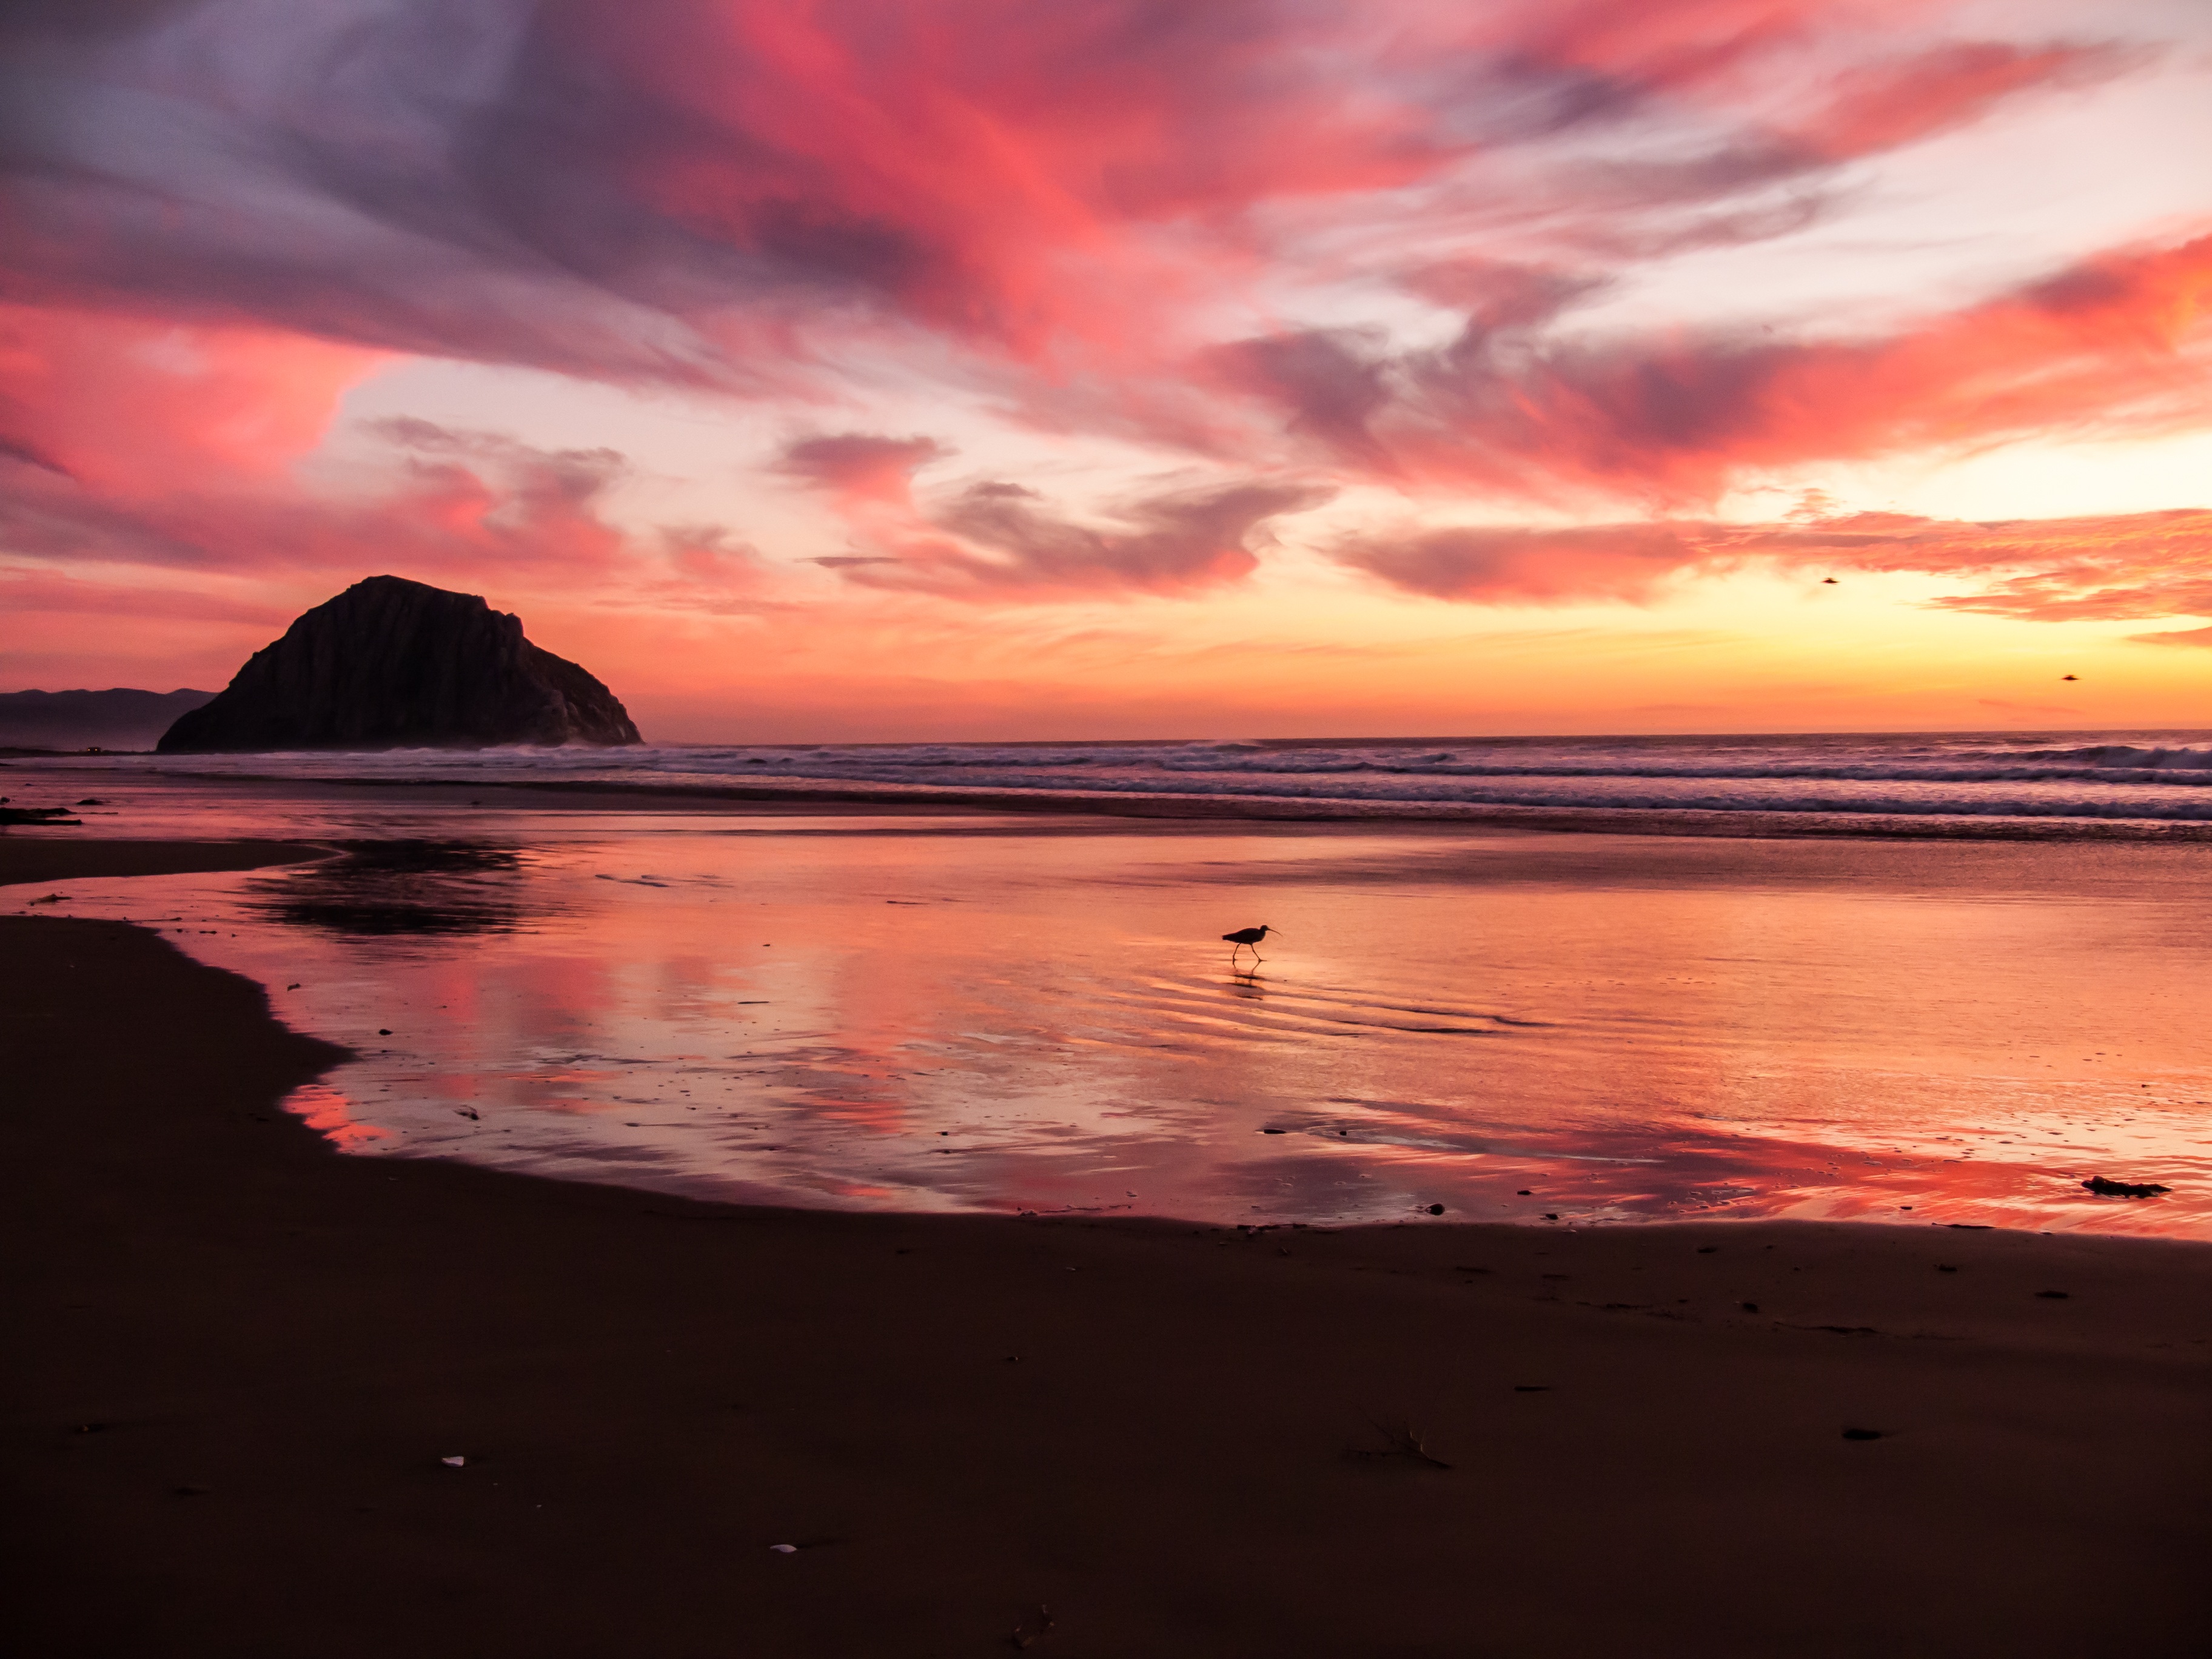
beach, sea, coast, water, rock, ocean, horizon, bird, cloud, sky, sun, sunrise, sunset, morning, shore, wave, dawn, dusk, evening, orange, food, reflection, glow, colorful, pink, cloudscape, colors, reflections, amazing, scene, magenta, searching, beatiful, afterglow, wind wave